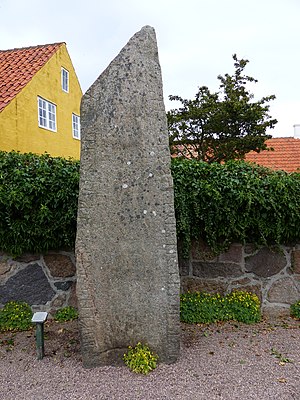
Fredede fortidsminder i Bornholms Regionskommune (G-K)
Bornholm, Svaneke Kirkegaard, Runesten ved kirkegårdsdiget umiddelbart vest for hovedindgangen
Denne liste over fredede fortidsminder i Bornholms Regionskommune viser alle fredede fortidsminder i Bornholms Regionskommune med begyndelsesbogstaverne fra G-K. Resten af listen: A-F, L-R, S-Å